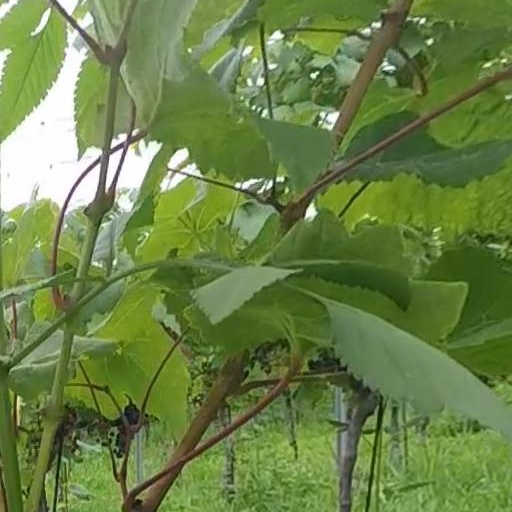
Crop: grape